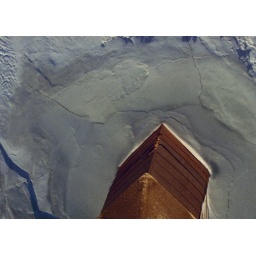
River ice around the supports of the railroad bridge near the University of Saskatchewan in Saskatoon, Saskatchewan, 1986